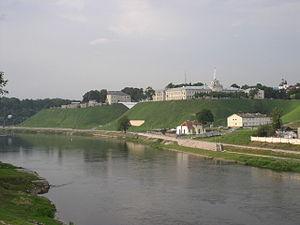
Un kremlin est un ensemble de fortifications des villes de l'ancienne Russie. Les kremlins, abritant à la fois les infrastructures militaires, les centres de pouvoir et les lieux de culte, avaient une dimension défensive, spirituelle et politique.